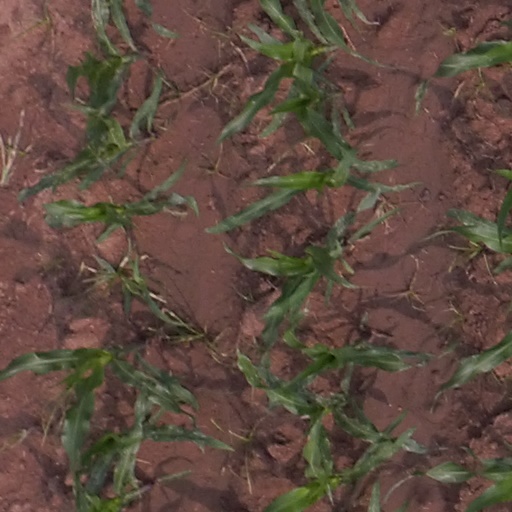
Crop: maize; corn